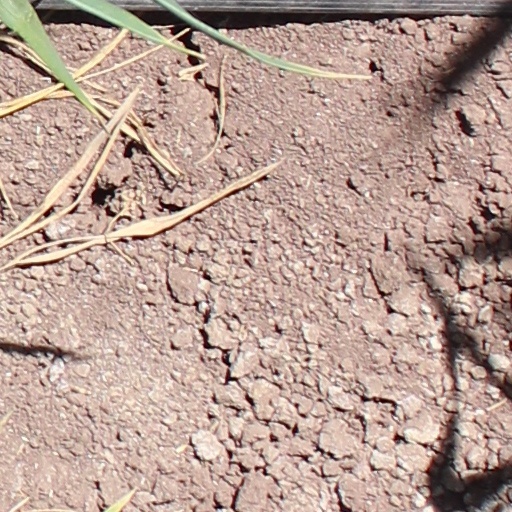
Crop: wheat